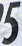
Number: 5